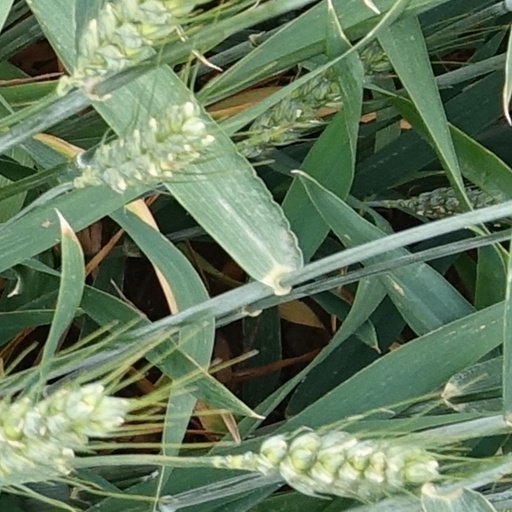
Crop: wheat